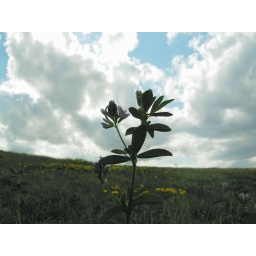
A plant under rolling clouds